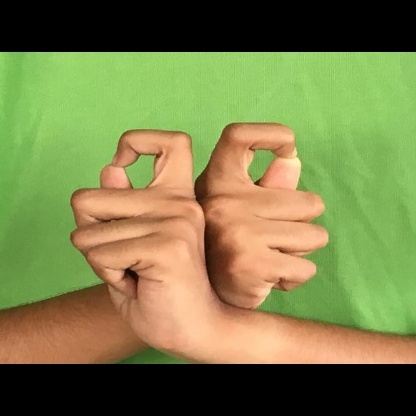
Mudra: Berunda